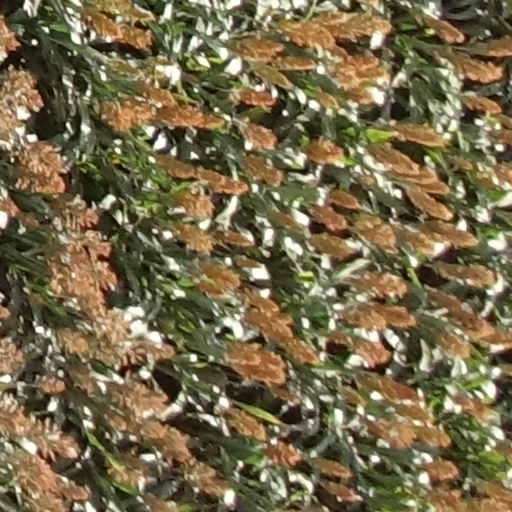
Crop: sorghum